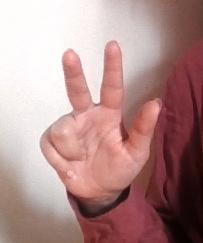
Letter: al